Amílcar de Sousa

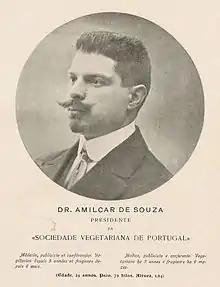
Portrait of Dr. Amílcar de Sousa, from "O Vegetariano", volume II, 1911

Amílcar Augusto Queirós de Sousa (1876–1940) was a Portuguese medical doctor, and author of many health books, being the most famous "O Naturismo" ("Naturism"), published in 1912.